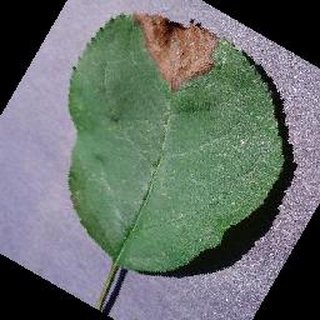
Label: apple_black_rot